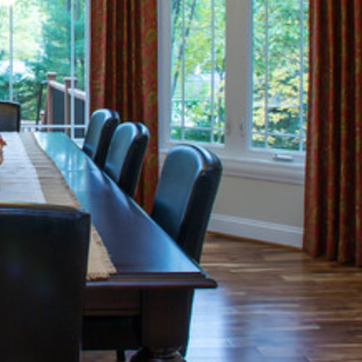
Material: leather